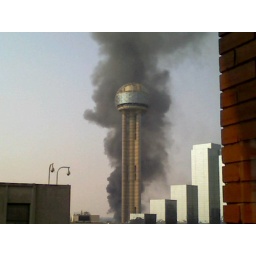
A chemical plant exploded in Dallas... here's the view from my office window.